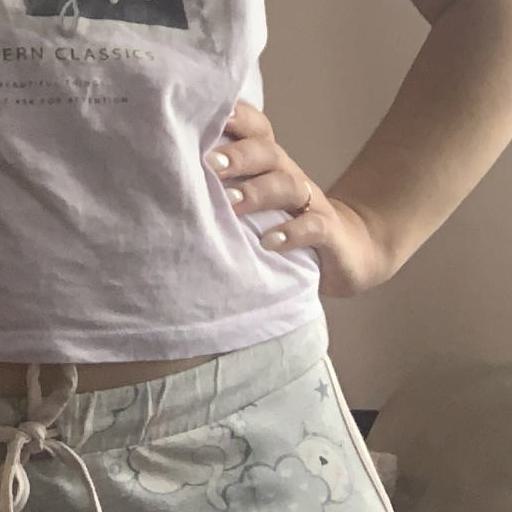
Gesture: no_gesture